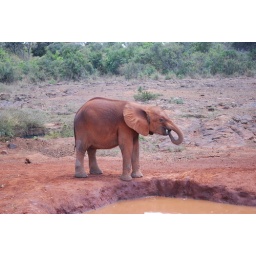
Rescued baby elephant in the animal orphanage